Lidingö

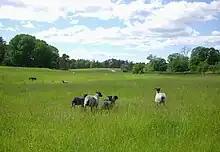
Landscape near Elfvik farm

Approximately 300 to 400 years after the carving of the runes, the inhabitants of Lidingö had established small farms. Lidingö is first mentioned in writing in 1328, in the will of Jedvard Filipsson, in the sentence "curiam in Lydhingø" meaning a "Lidingö farm".